Jack Roxburgh

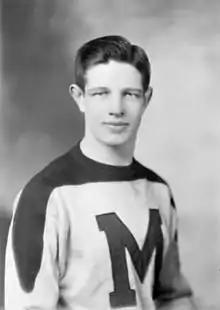
Black and white photo of Bauer as an ice hockey player for the Toronto St. Michael's Majors

At the 1962 annual general meeting of the CAHA, delegates had lengthy discussions on the future of the Canadian national team at the Winter Olympics and World Championships. Roxburgh had previously stated opposition to the International Olympic Committee's (IOC) definition of amateur, and felt that Canada could not abide by the new Olympic code. He felt the new IOC amateur eligibility requirements were "a return to the horse and buggy days", and stating the "rule of amateurism was made years ago when the rich could send their sons and daughters into Olympic competition". He motioned not to send a team to the 1964 Winter Olympics on the basis of disagreeing with changes to the Olympic Oath and the definition of amateurism. He explained that since Canada pays its hockey players an allowance to compensate for lost salary it violated the oath, and that by the CAHA turning a blind eye to regulations, it set a bad example for youth. His motion was defeated by a vote of delegates.